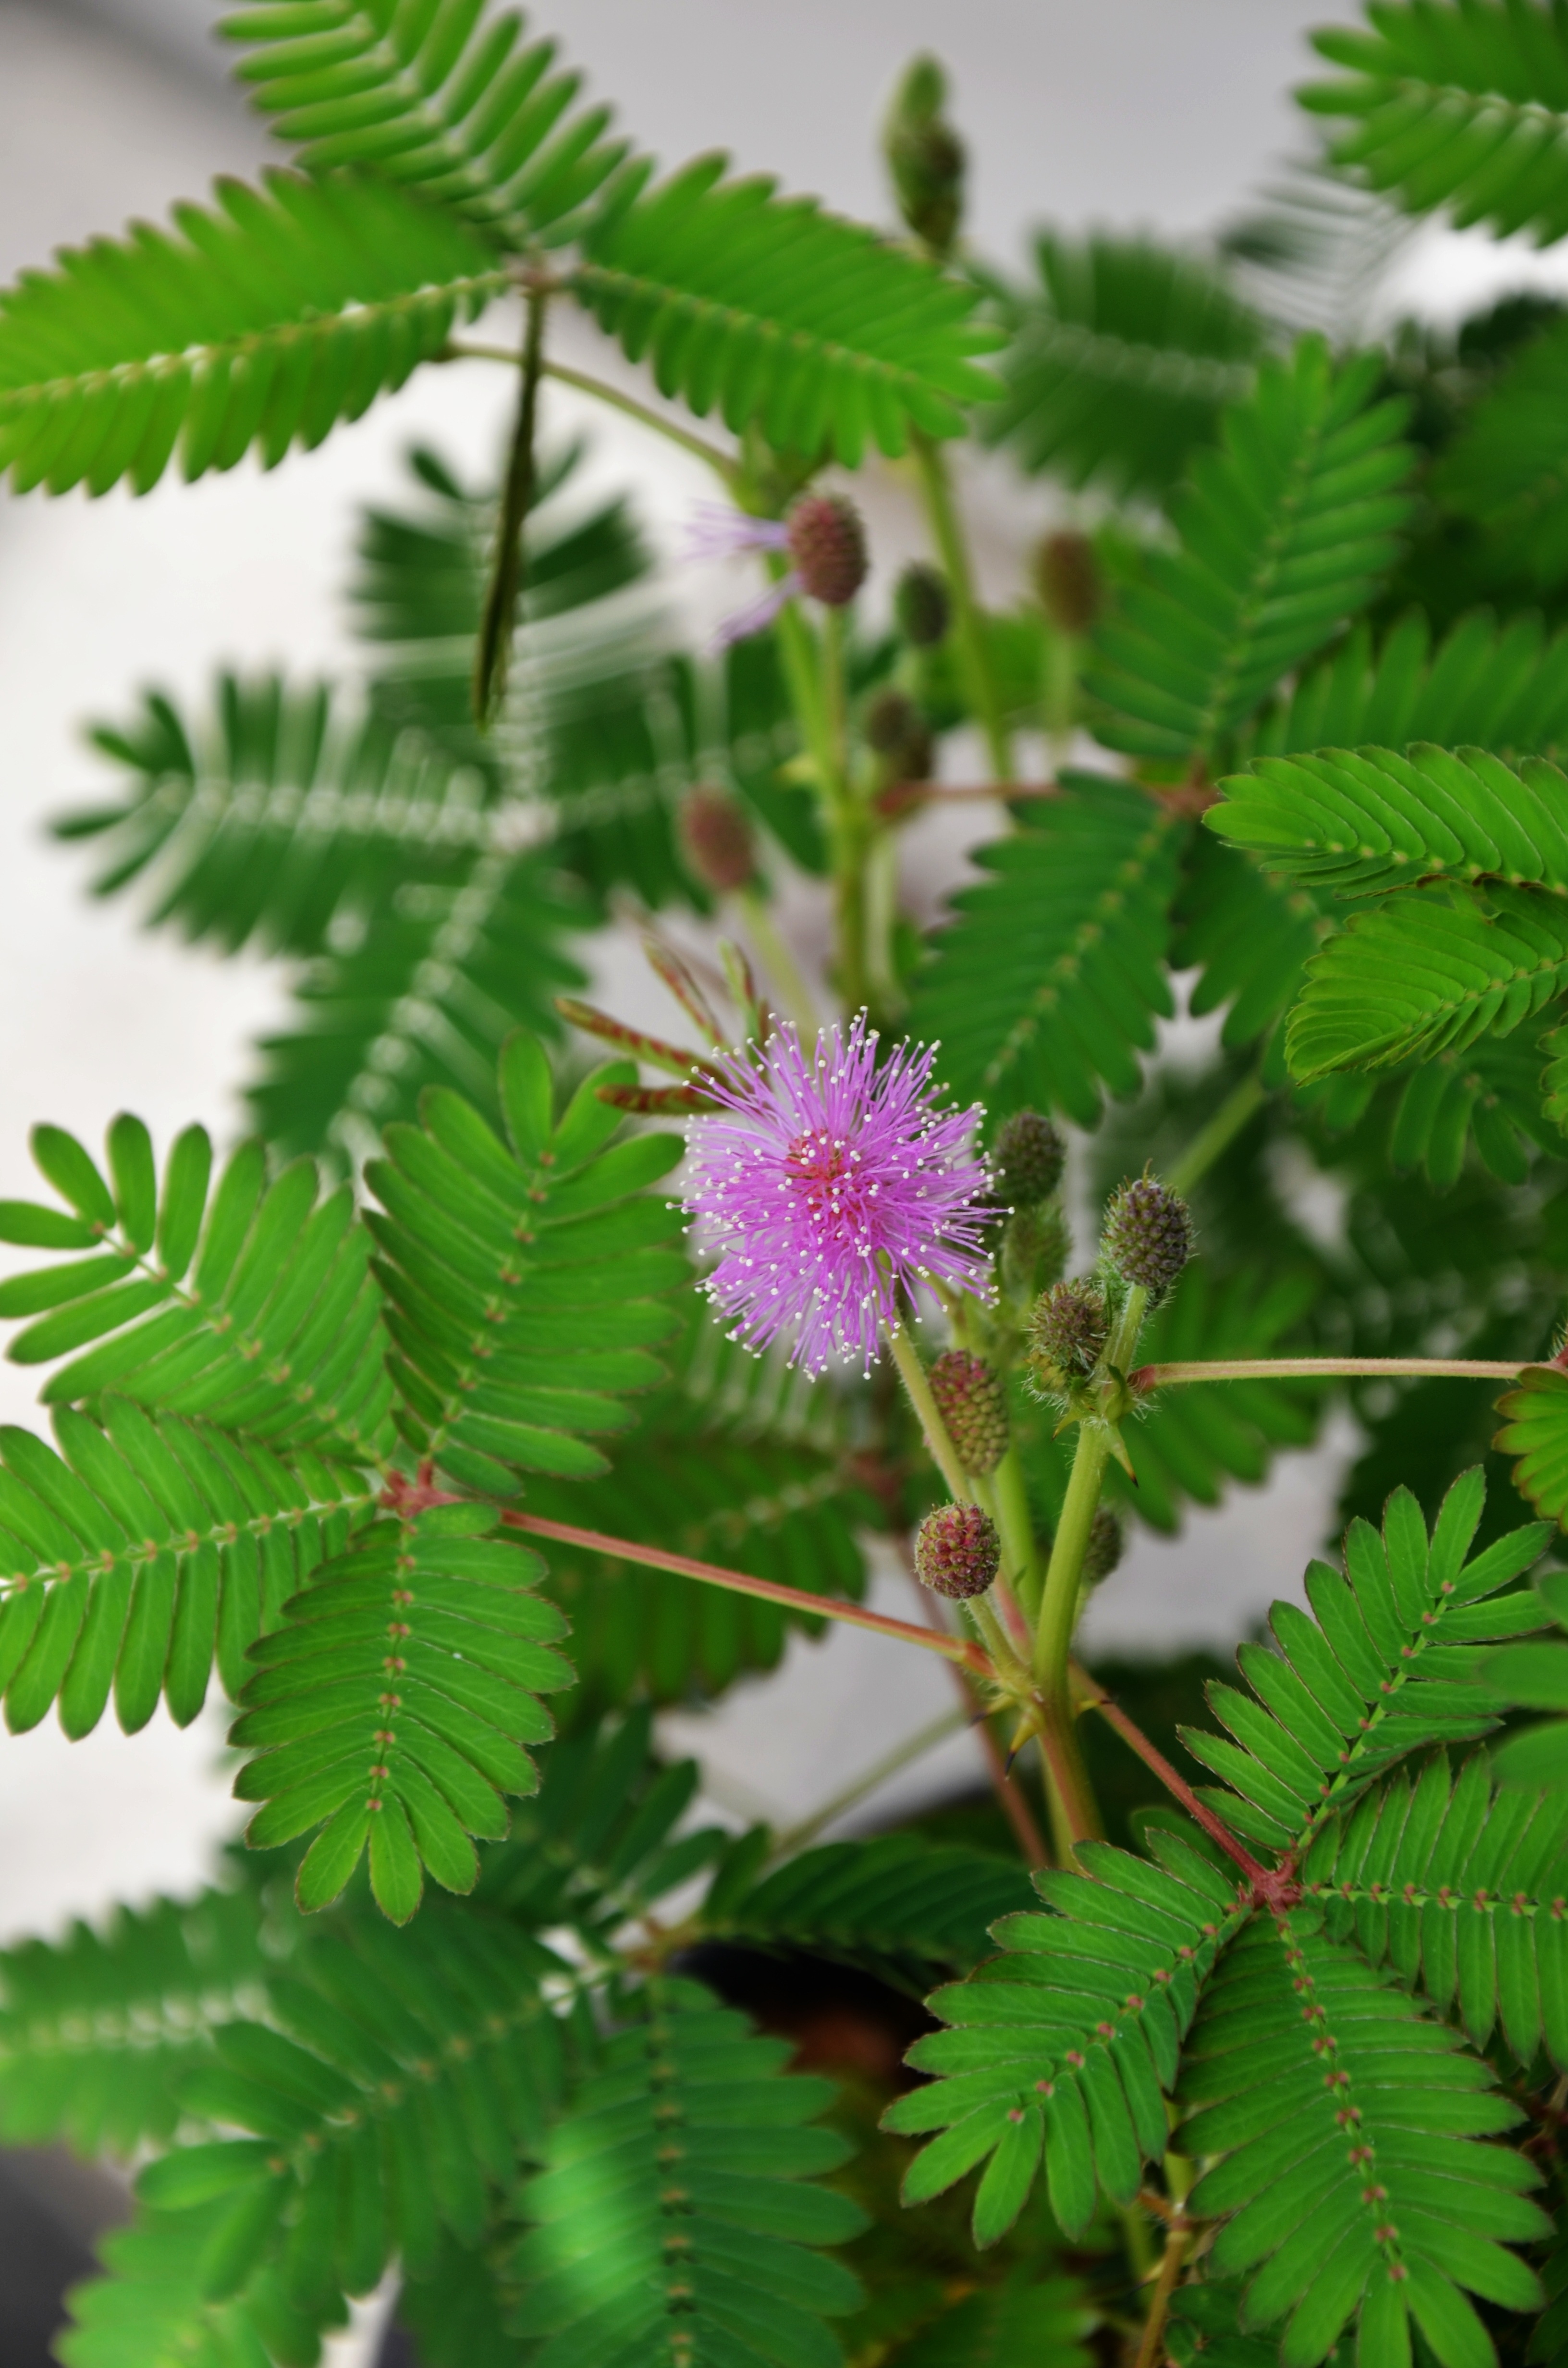
tree, branch, plant, leaf, flower, green, produce, botany, pink, flora, shrub, mimosa, flowering plant, sensitive, woody plant, land plant, pudica